Harrison Afful

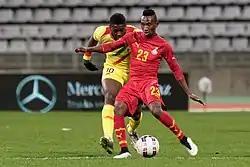
Afful captained Ghana for the first time at the age of 29.

Afful made his debut for the senior national team at the 2008 Africa Cup of Nations. He had not been named in the 40-man preliminary squad but was called up to the final squad by coach Claude Le Roy. Afful earned his first cap on 9 February in the third place match, entering as an 89th-minute substitute in the 4–2 victory over Ivory Coast. Although Le Roy resigned in May 2008, Afful continued to earn playing time under caretaker Sellas Tetteh and new manager Milovan Rajevac: he appeared 10 times in qualifying for the 2010 FIFA World Cup, helping the Black Stars qualify for the final tournament with games to spare. He was then called up to the 2010 Africa Cup of Nations, and although Ghana made a run to the 2010 Africa Cup of Nations Final he did not make an appearance at the tournament. Afful was left off Ghana's squad for the 2010 World Cup, failing to even crack the Black Stars' preliminary roster. After appearing against South Africa in a friendly in August, Afful did not earn another cap for nearly two years.